2006 Pro Bowl

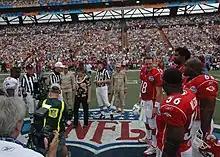
The coin toss before the game with Derrick Brooks (left) representing the NFC and Peyton Manning, Al Wilson, Jonathan Ogden and Will Shields representing the AFC

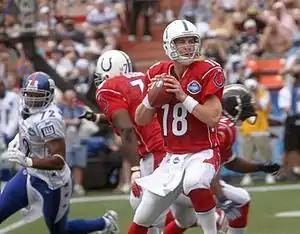
AFC quarterback Peyton Manning was intercepted 3 times in the first half.

The start of the game was interrupted by a surprise rainstorm that lasted through the first quarter, although it ended midway through the second. Both teams' first possessions were punted away, and each of their second drives ended in interceptions; the Chicago Bears' Nathan Vasher intercepted Peyton Manning, then John Lynch picked off Matt Hasselbeck. The AFC scored first on their next drive, culminating with a 16-yard touchdown pass from Manning to Chris Chambers. After the teams traded punts, Michael Vick took over for the NFC in the second quarter, and led the team to the AFC 15-yard line, where Neil Rackers kicked a 32-yarder to make it 7–3. Manning led the AFC right back down the field, and Shayne Graham's 31-yard field goal increased the AFC's lead.